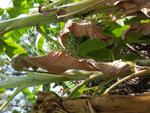
Label: xamthomonas